Kepler-8b

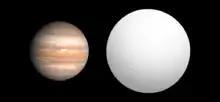
Size comparison of Kepler-8b with Jupiter.

Kepler-8b is the fifth of the first five exoplanets discovered by NASA's Kepler spacecraft, which aims to discover planets in a region of the sky between the constellations Lyra and Cygnus that transit (cross in front of) their host stars. The planet is the hottest of the five. Kepler-8b was the only planet discovered in Kepler-8's orbit, and is larger (though more diffuse) than Jupiter. It orbits its host star every 3.5 days. The planet also demonstrates the Rossiter–McLaughlin effect, where the planet's orbit affects the redshifting of the spectrum of the host star. Kepler-8b was announced to the public on January 4, 2010 at a conference in Washington, D.C. after radial velocity measurements conducted at the W.M. Keck Observatory confirmed its detection by Kepler.